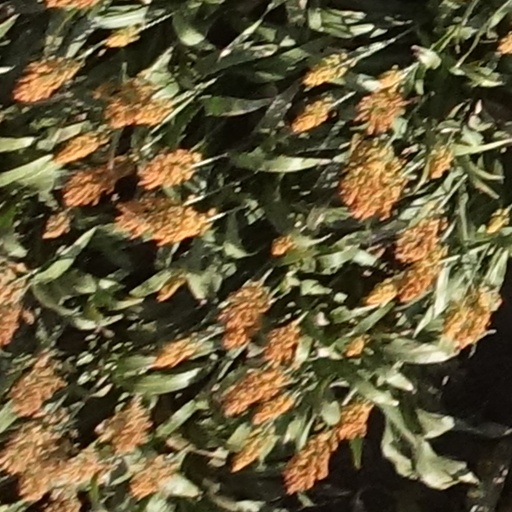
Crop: sorghum